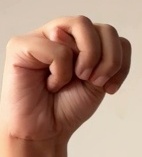
ASL sign: M